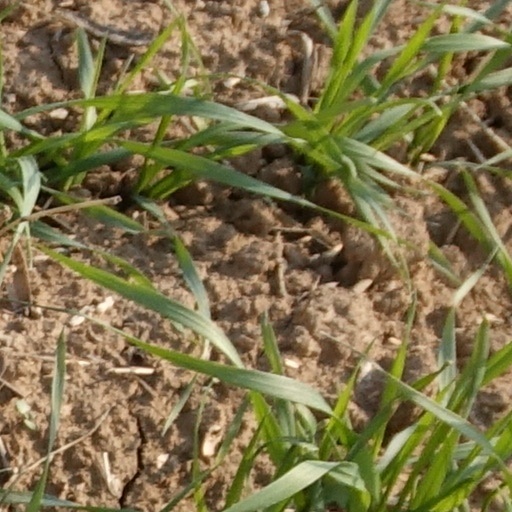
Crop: wheat